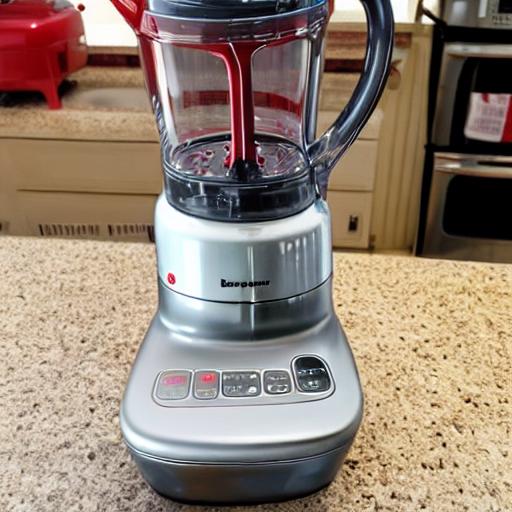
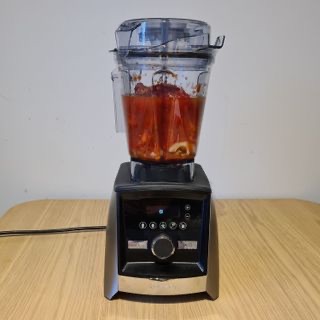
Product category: items_blender
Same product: no